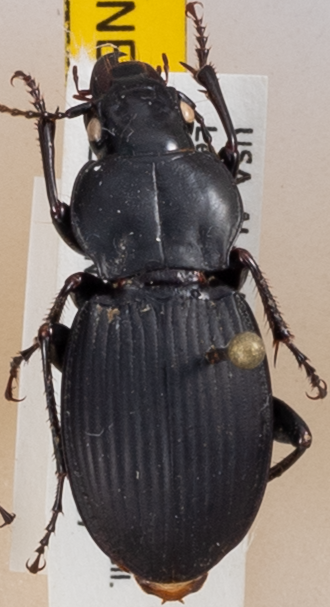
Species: Cyclotrachelus sodalis
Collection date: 2017-06-07
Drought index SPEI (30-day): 0.246
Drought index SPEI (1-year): -0.656
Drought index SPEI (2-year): -0.212